Tea leaf grading

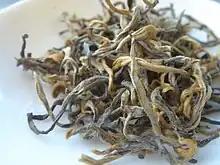
A white tea with white "hairs" plainly visible on its surface

The origin of the word "pekoe" is uncertain. One explanation is that it is derived from the transliterated mispronunciation of the Amoy (Xiamen) dialect word for a Chinese tea known as "white down/hair" (白毫). This is how "pekoe" is listed by Rev. Robert Morrison (1782–1834) in his Chinese dictionary (1819) as one of the seven sorts of black tea "commonly known by Europeans". This refers to the down-like white "hairs" on the leaf and also to the youngest leaf buds. Another hypothesis is that the term derives from the Chinese "báihuā" "white flower", and refers to the bud content of pekoe tea.